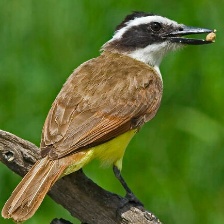
Species: GREAT KISKADEE
Scientific name: PITANGUS SULPHURATUS